Palmer-Bowlus Flume

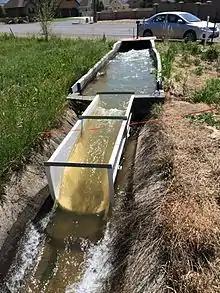
Palmer-Bowlus flume measuring irrigation flows

Flow in the Palmer-Bowlus Flume transitions from a circular bottom section to a raised trapezoidal throat and then back - accelerating sub-critical flow (Fr~0.5) to a supercritical state (Fr